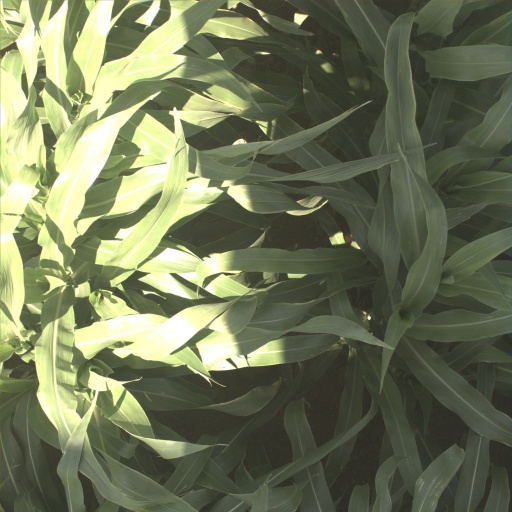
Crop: sorghum